Alliance School, Tehran

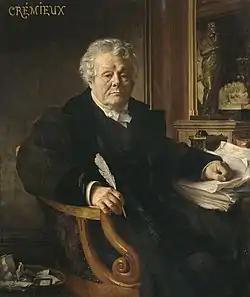
Adolphe Crémieux, founder of the Alliance

Alliance schools were established by "Alliance Israélite Universelle" an international Jewish organization founded in 1860 in Paris. In every city Alliance established either a school, a committee, a guild, or a library. At the beginning of twentieth century, in France, and other countries such as United States, Australia, Russia, Belgium, Italy, Egypt and Turkey there were a total of 126 Alliance committees.